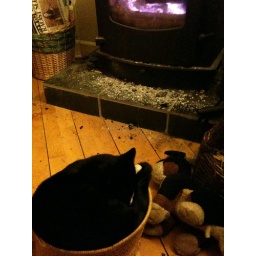
nasir in toy car basket